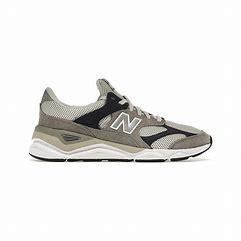
Brand: New
Model: Balance New Balance X 90